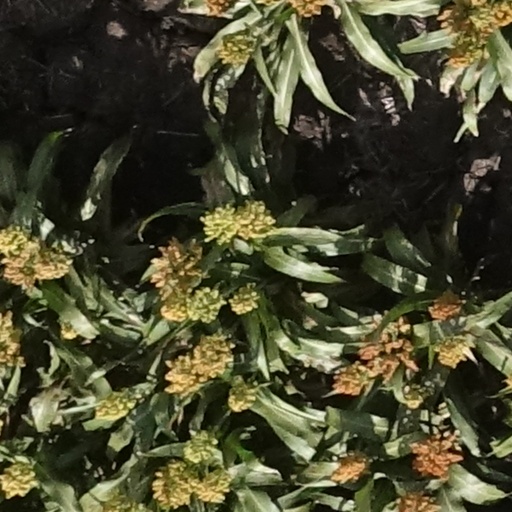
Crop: sorghum